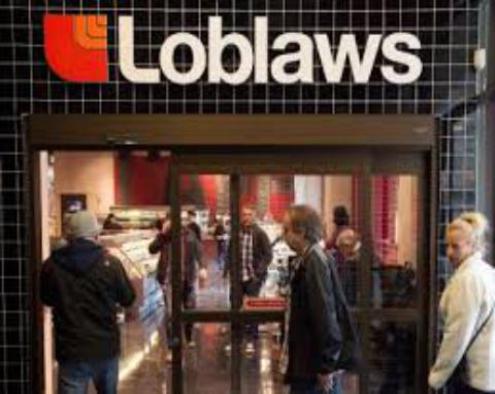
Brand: loblaw
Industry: Necessities